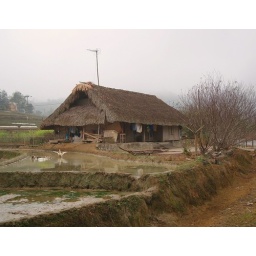
Traditional thatched roof house in Thanh Thuy